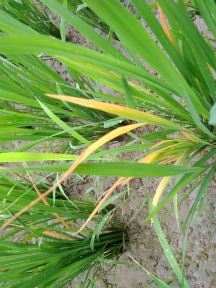
Disease: Tungro